Howard Maple

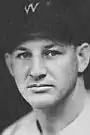
Maple with the Washington Senators, c. 1932

Howard Albert Maple (July 20, 1903 – November 9, 1970) was an American professional athlete. He played football for the Chicago Cardinals of the National Football League (NFL) in 1930 and baseball for the Washington Senators of Major League Baseball (MLB) in 1932. He was a college athlete at then-Oregon State Agricultural College.